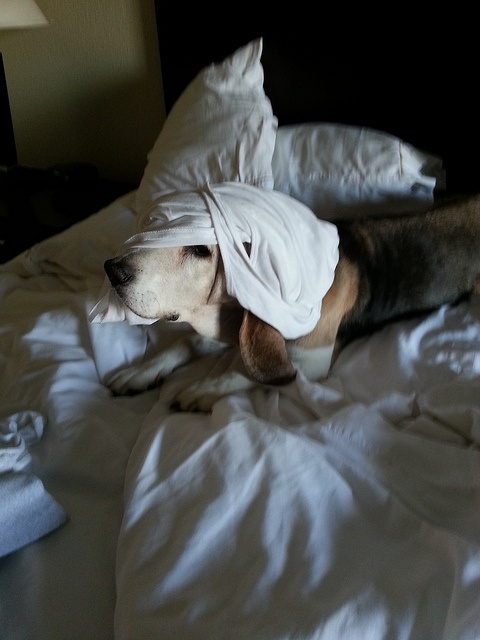
A large dog laying in bed on top of a blanket.
A dog in a bed that has sheets all over his head.
a dog laying on a bed with some clothes on its head
dog lying in blankets with cloth on his head
A hound dog tangled in sheets while laying on a bed.